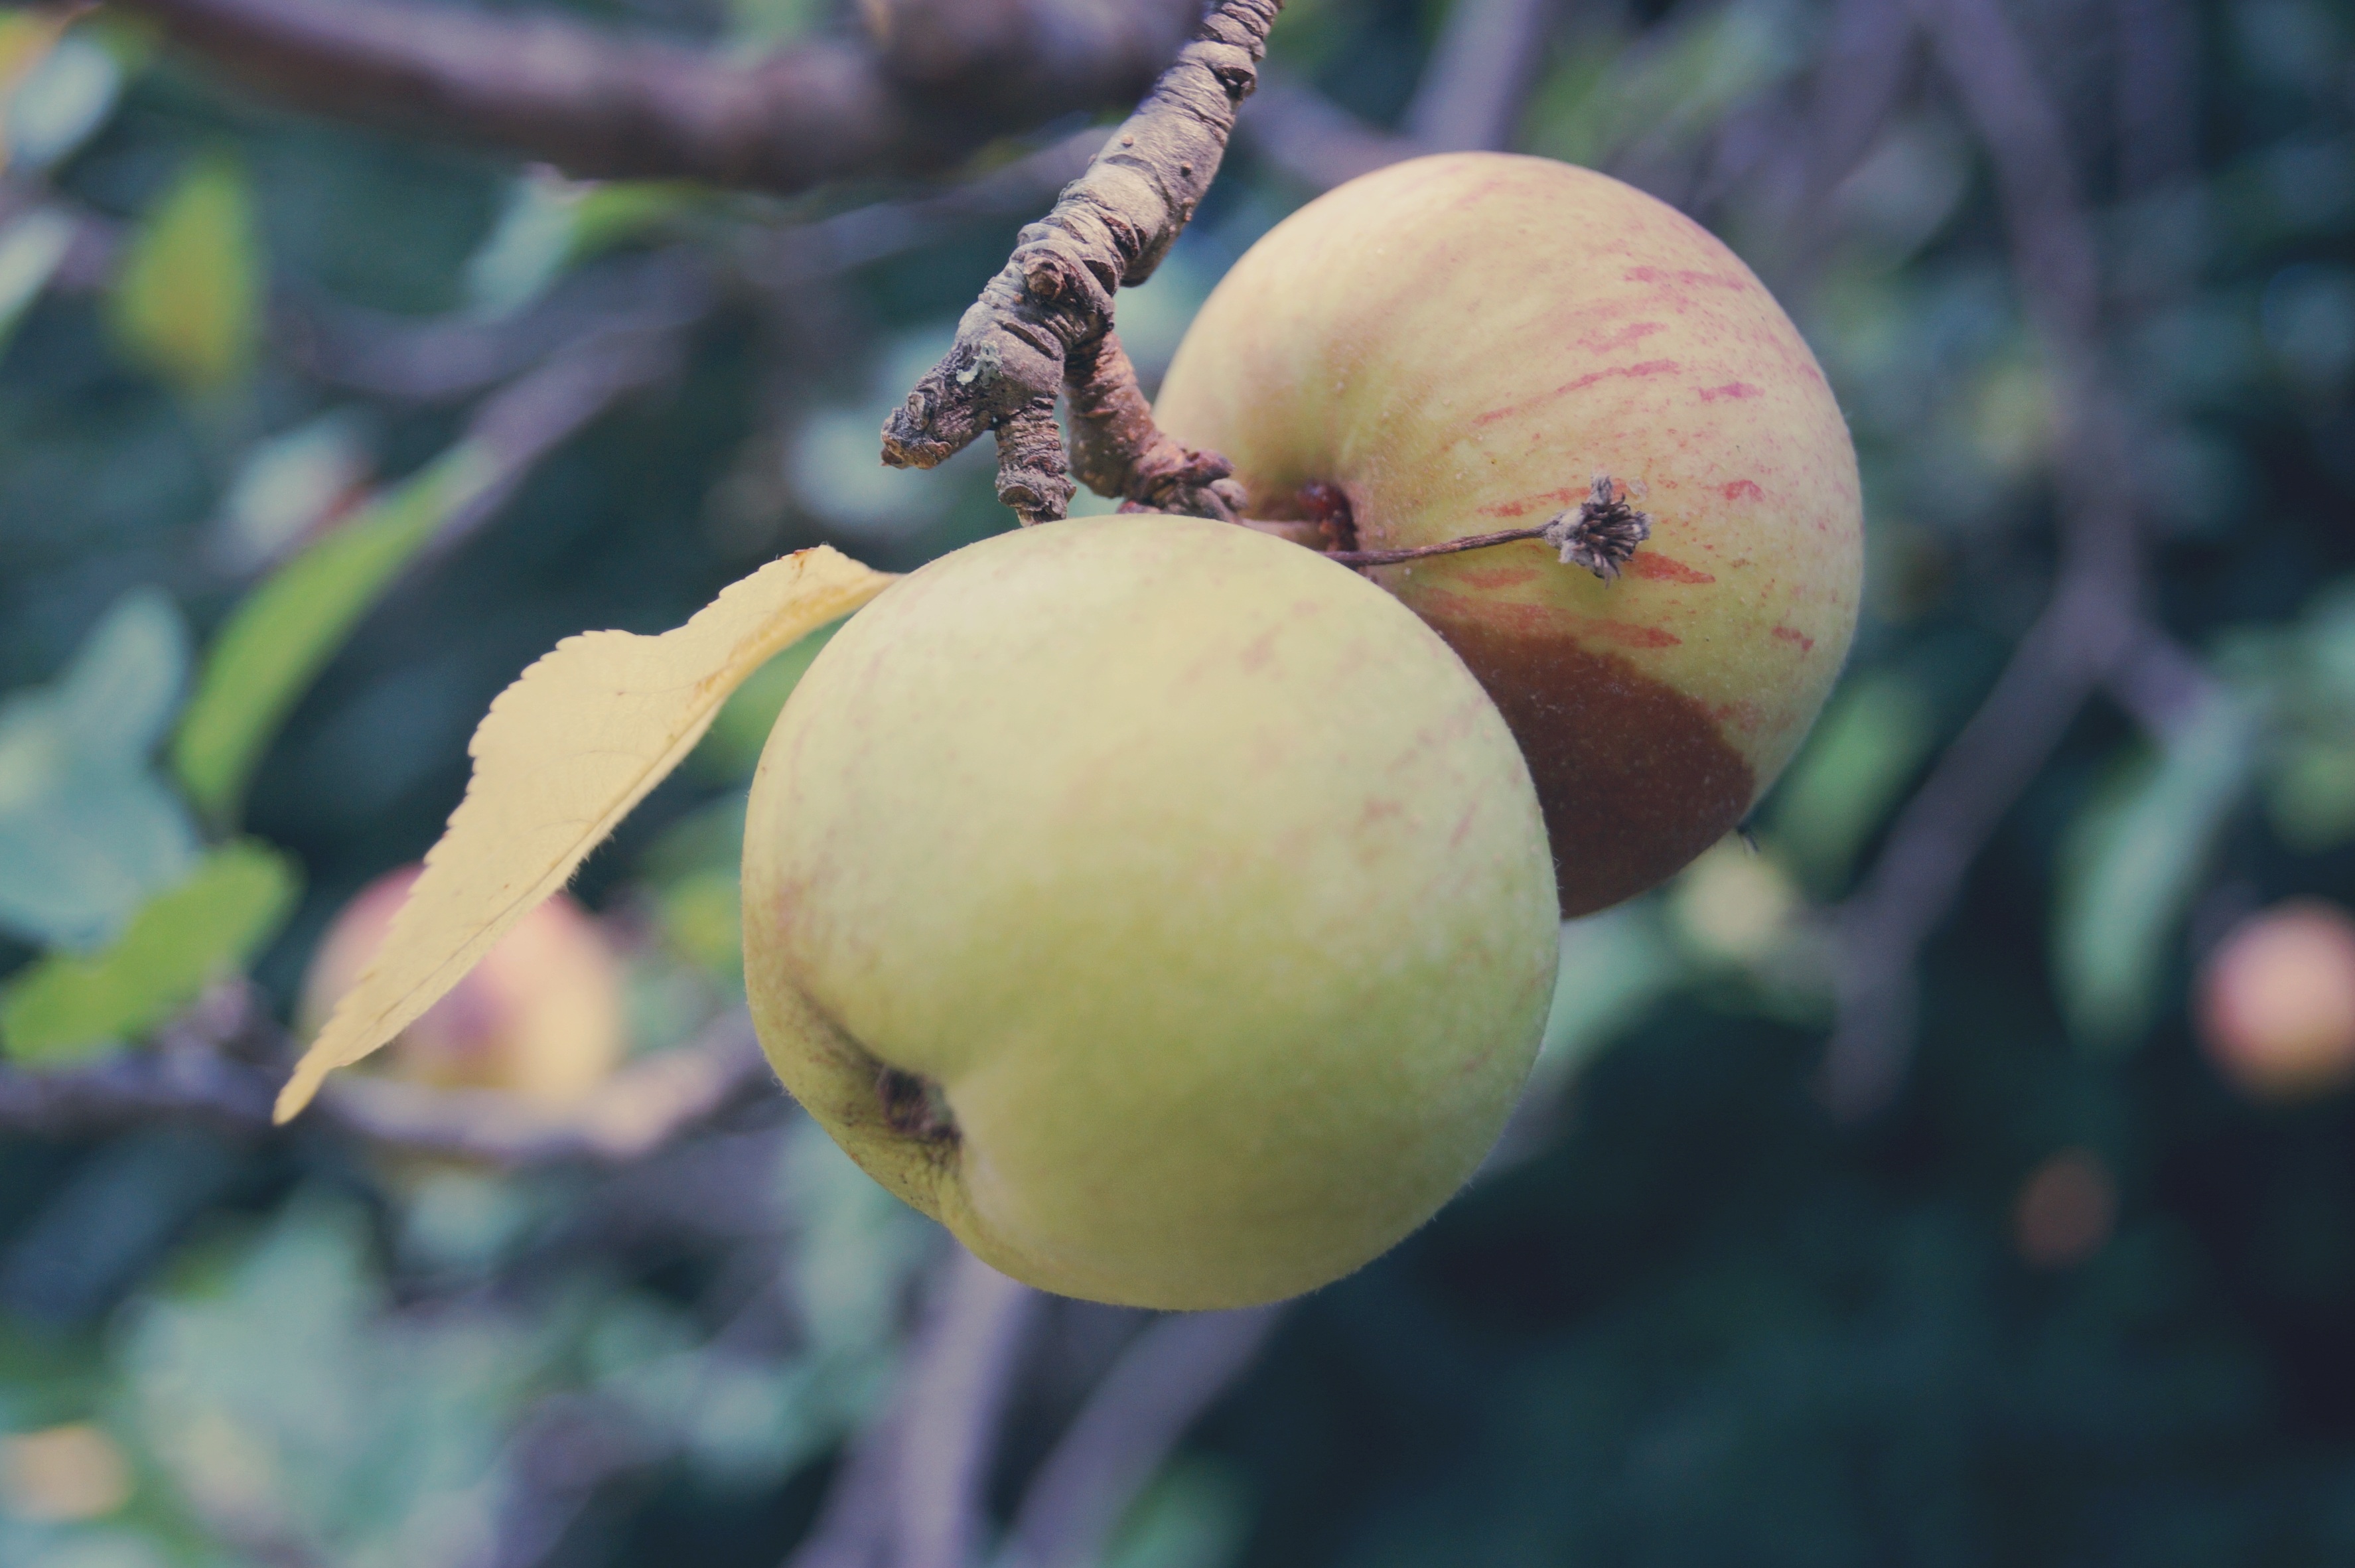
apple, tree, branch, blossom, plant, fruit, leaf, flower, food, produce, botany, flora, fruits, late summer, apple tree, macro photography, flowering plant, rose family, land plant